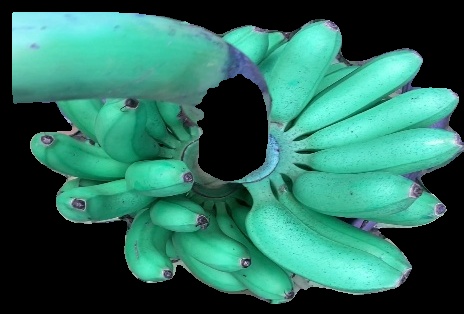
Variety: rasbale
Grade: grade1